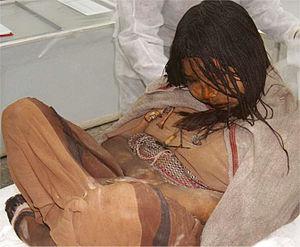
Enfants de Llullaillaco à la province de Salta (Argentine). Português: Crianças de Llullaillaco na província de Salta (Argentina).
Salta est une ville d'Argentine, capitale de la province de Salta. Elle est située au pied oriental de la Cordillère des Andes, dans la fertile vallée de Lerma, à 1 187 m d'altitude. Dans les dernières décennies, l'aire urbaine s'est étendue et a atteint des localités voisines, formant ce qu'on appelle le Grand Salta. Avec une population de 535 303 habitants en 2010, c'est la deuxième plus importante cité du nord du pays après San Miguel de Tucumán.
La province de Salta est une province de l'Argentine, située à l'extrême nord-ouest du pays. Elle est limitée au nord par la province de Jujuy et par la Bolivie, à l'est par le Paraguay, Formosa et la province du Chaco, au sud par les provinces de Santiago del Estero, de Tucumán et de Catamarca, enfin à l'ouest par le Chili.
L’histoire de l’humanité aussi nommée histoire du monde, ou histoire universelle désigne le récit synthétique de l'humanité depuis l'apparition d’Homo Sapiens à l’époque préhistorique jusqu'à aujourd'hui.
La civilisation inca est une civilisation précolombienne du groupe andin. Elle prend naissance au début du XIIIᵉ siècle dans le bassin de Cuzco situé dans l'actuel Pérou et se développe ensuite le long de l'océan Pacifique et de la cordillère des Andes, couvrant la partie occidentale de l'Amérique du Sud. À son apogée, elle s'étend de la Colombie jusqu'à l'Argentine et au Chili, en couvrant la plus grande partie des territoires actuels de l'Équateur, du Pérou et près de la moitié Ouest de la Bolivie.